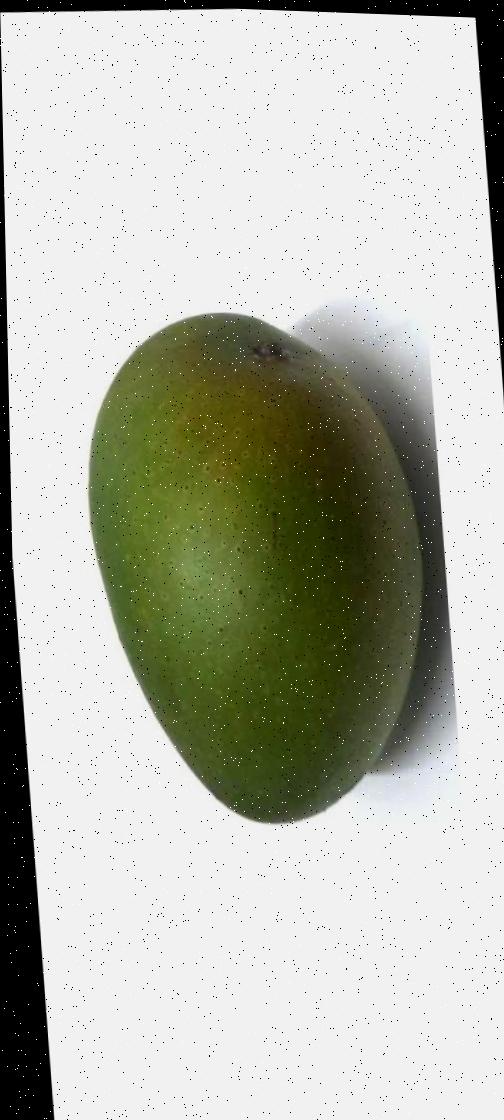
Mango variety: Ashshina Zhinuk